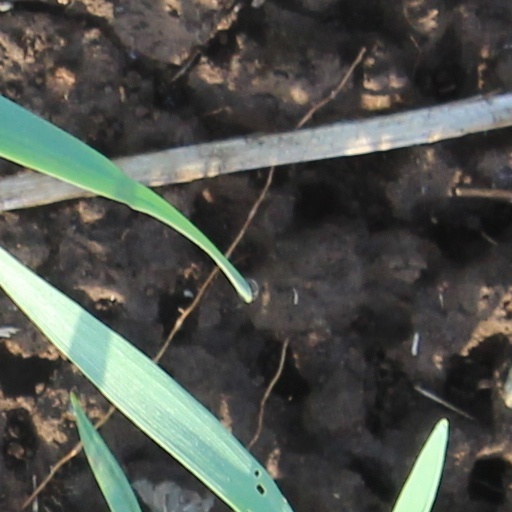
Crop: wheat